Answer in natural language. Consider the 3D positions of the objects in the scene and not just the 2D positions in the image. Is the centerpoint of  dark blue modern sofa at a higher height than bluegrey rectangular table? Choose between the following options: yes or no
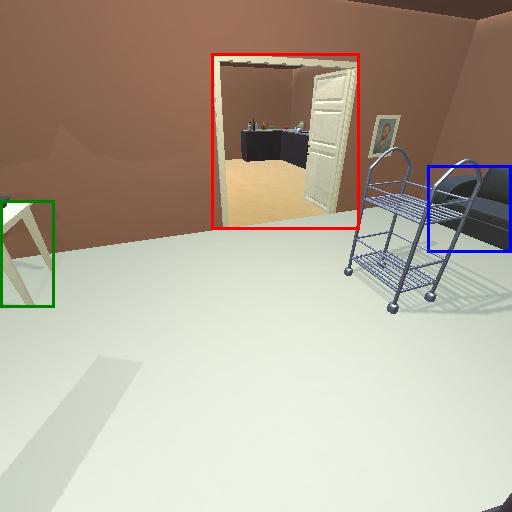
<answer>yes</answer>